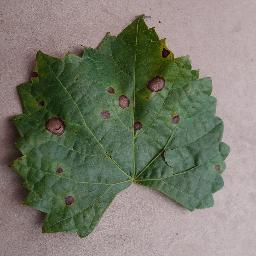
Label: Grape___Black_rot